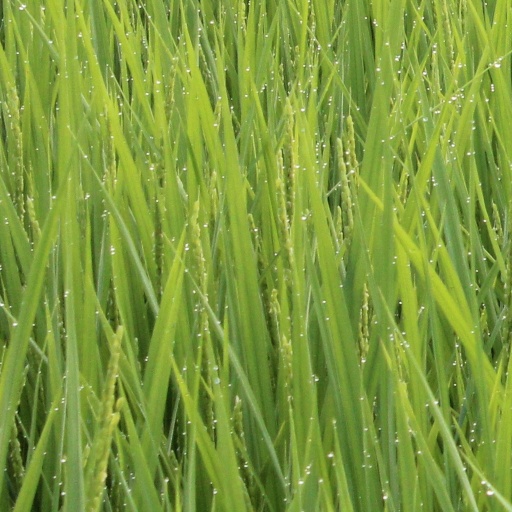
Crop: rice